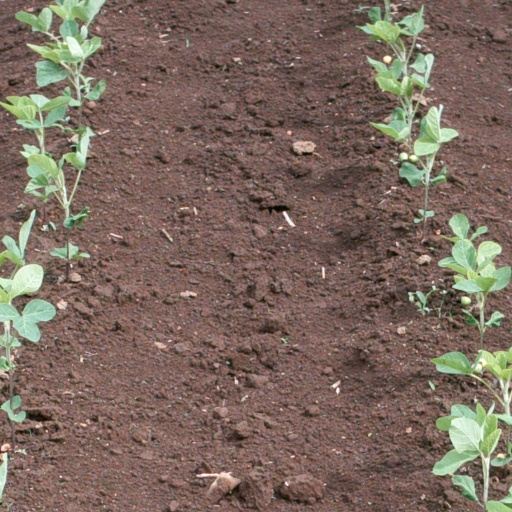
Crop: soybean